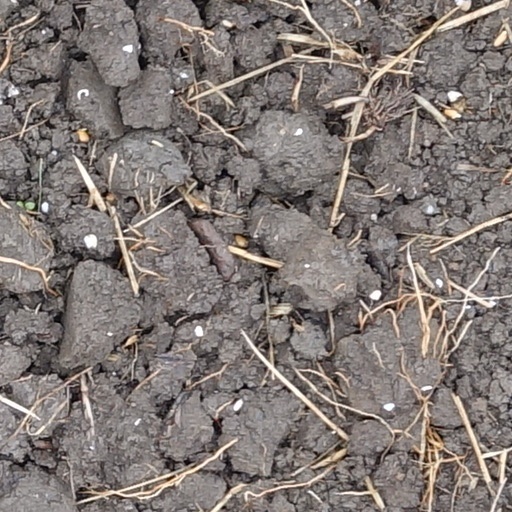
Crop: wheat